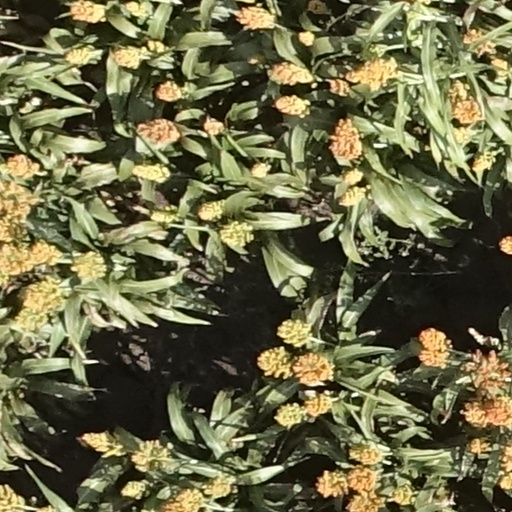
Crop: sorghum